Teenage Dream

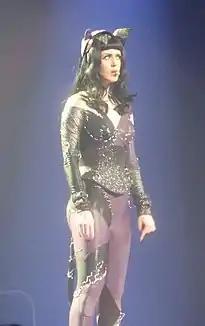
Perry performing "Circle the Drain" in Paris

The album opens with the title track "Teenage Dream", which is written as a throwback record to Perry's teenage years. It is a power pop and electropop song which features a "distinct retro sound", and contains influences of disco, pop rock, and industrial music. The song has been compared to several disco artists, including Madonna and the Cardigans. The second song is "Last Friday Night (T.G.I.F.)", the song recalls a true experience that Perry had while partying in Santa Barbara which included streaking in a park, dancing on tables, and partying at a club. Musically, the song is styled in the genres of disco, indie rock, and Hi-NRG, while also taking influence from dance-pop. Its third track "California Gurls" continues the "retro sound" carried from "Teenage Dream", and is written as an answer song to "Empire State of Mind" by Jay-Z and Alicia Keys, and pays tribute to the beach lifestyle of California. The song utilizes the genres of disco, funk-pop, and electropop, while bearing influence of new wave music within its composition.